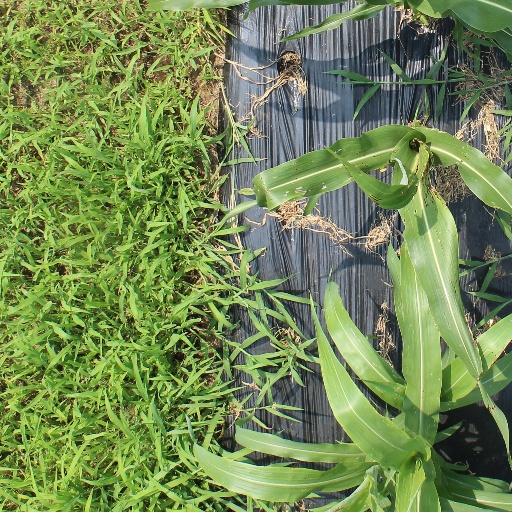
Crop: sorghum